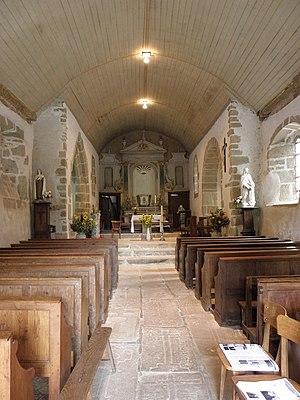
Nef de l'église Saint-Martin au Tiercent (35).
L’église Saint-Martin est un édifice religieux situé au Tiercent, dans le département français d'Ille-et-Vilaine, en région Bretagne.